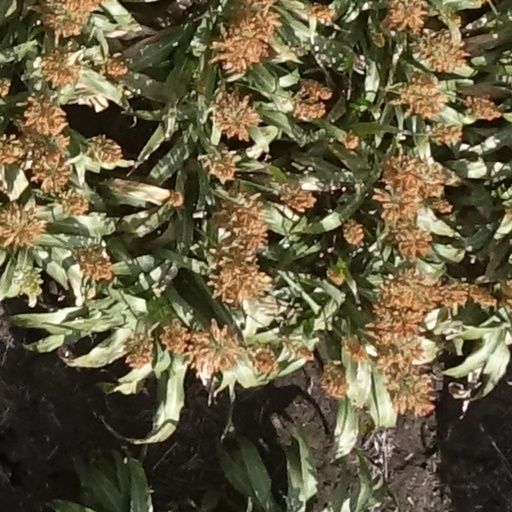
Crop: sorghum